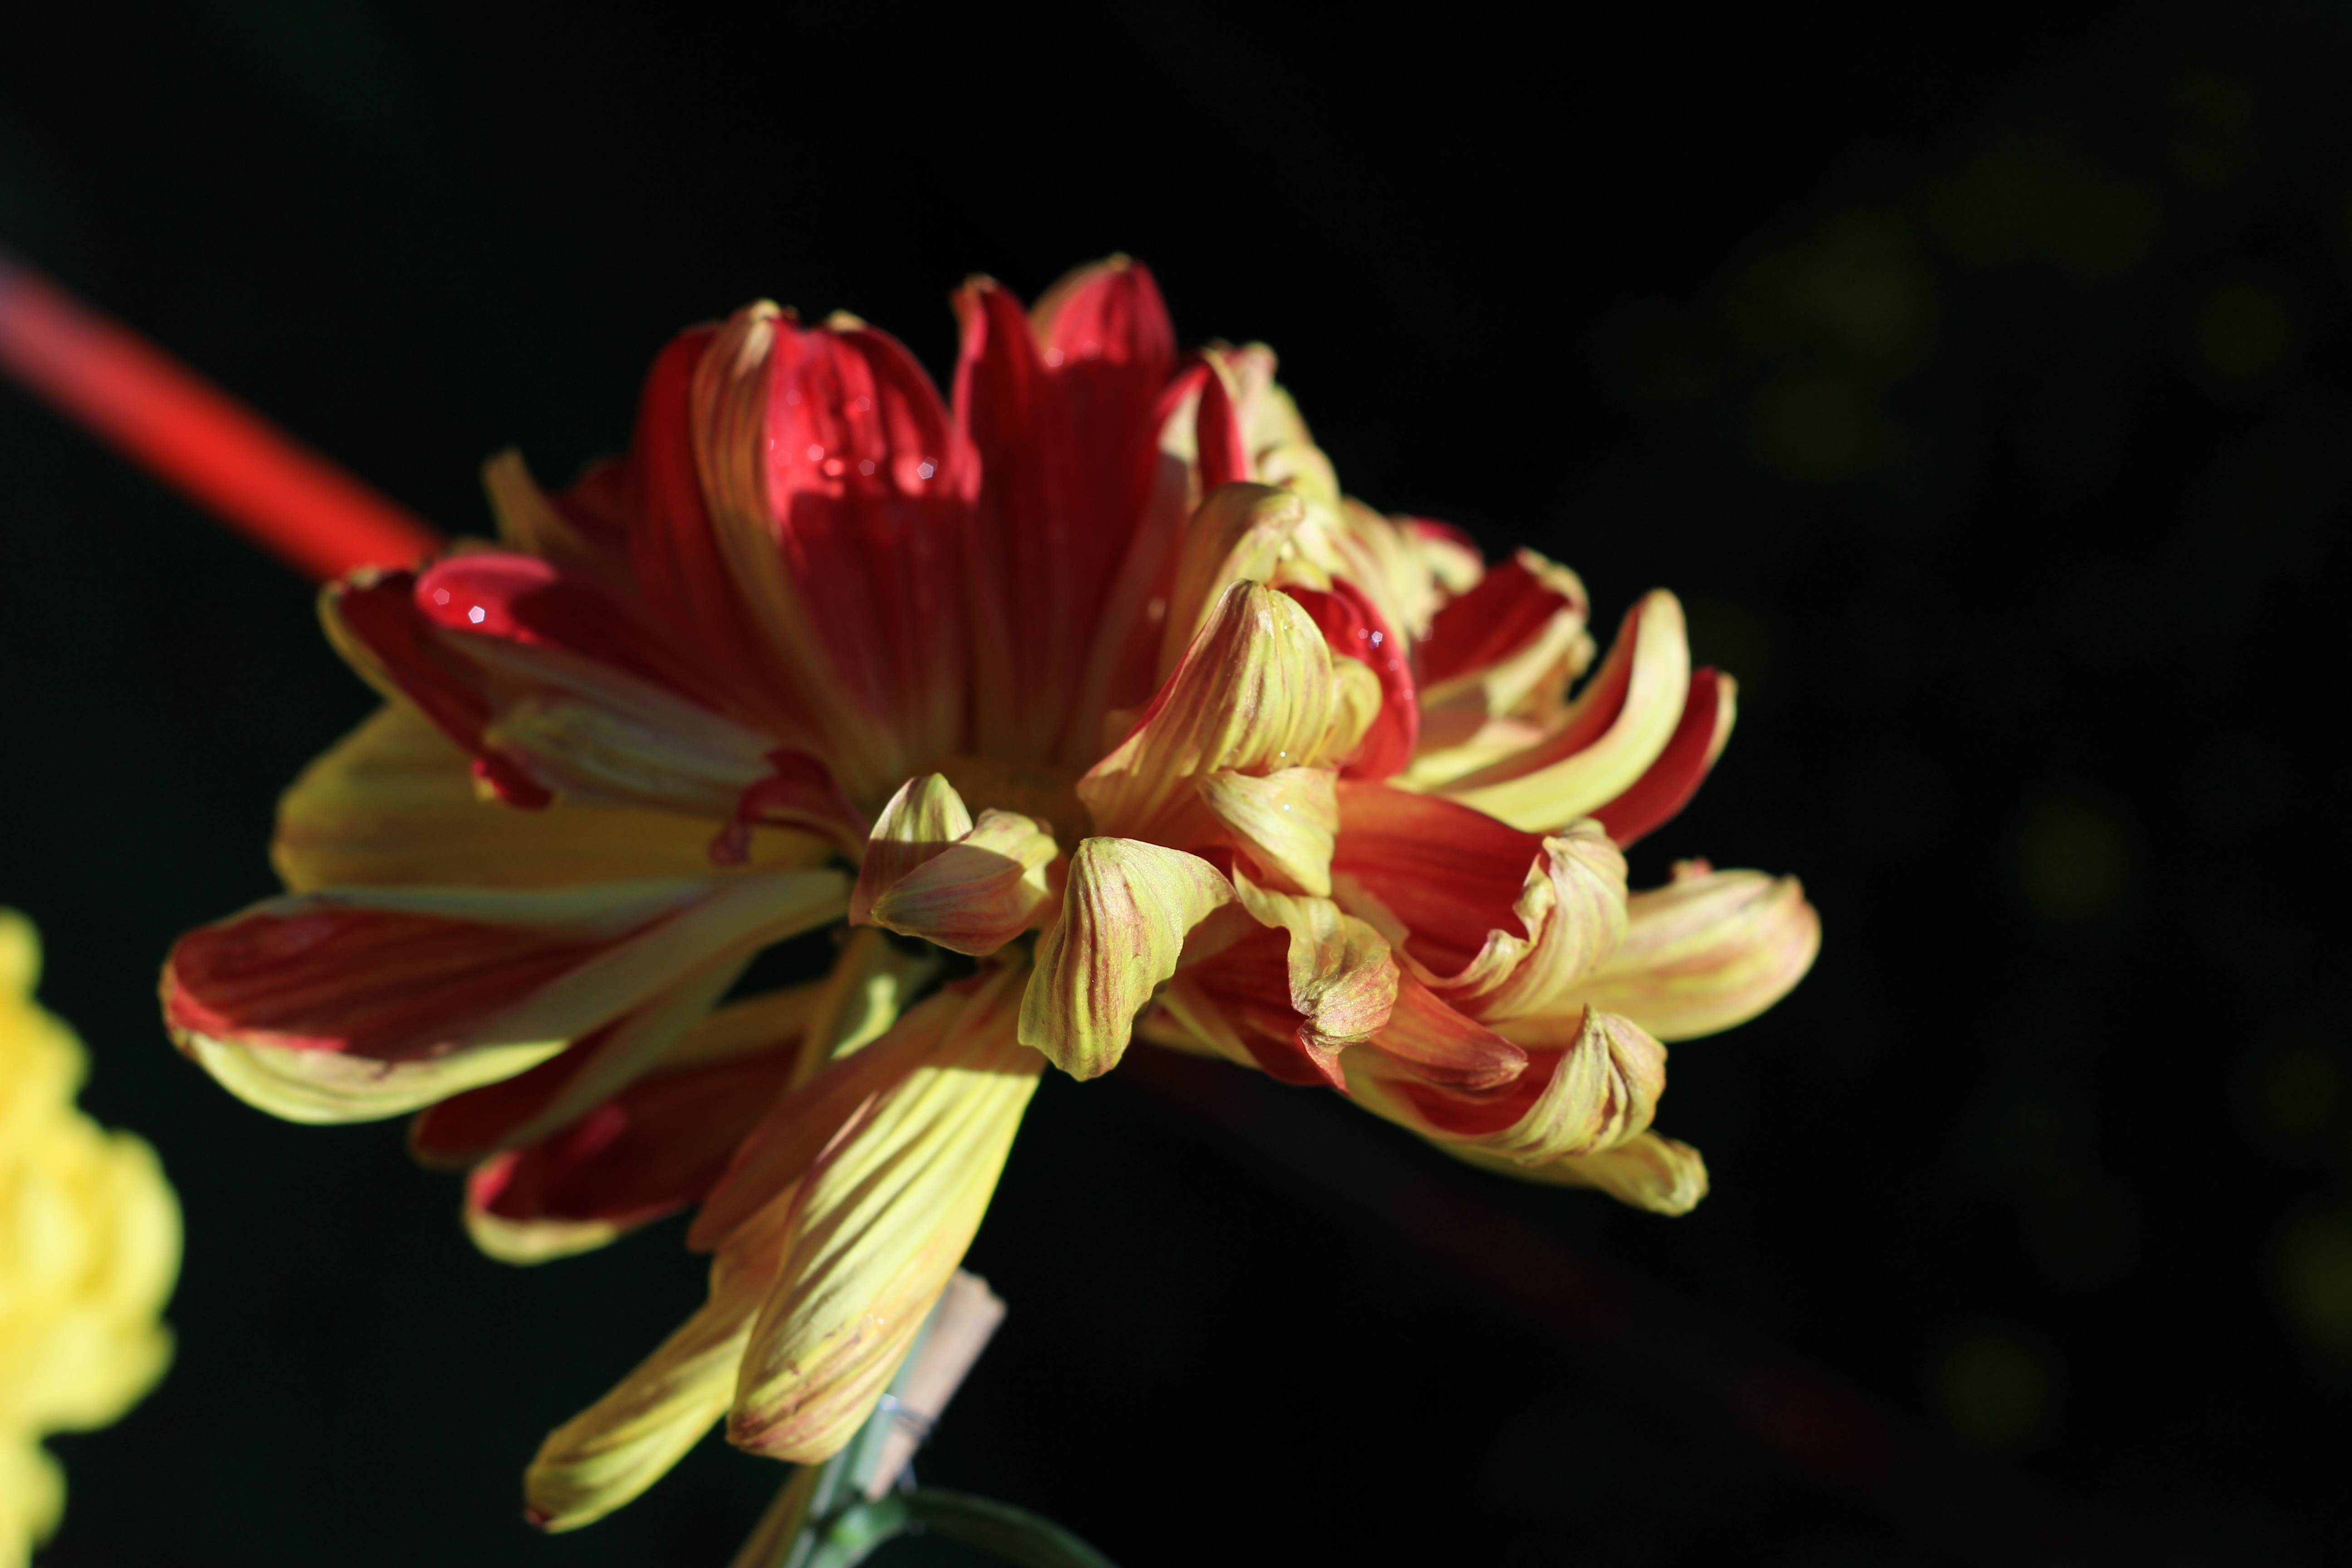
blossom, plant, photography, flower, petal, autumn, botany, yellow, flora, wildflower, close up, free, chrysanthemum, macro photography, red and yellow, flowering plant, daisy family, plant stem, land plant